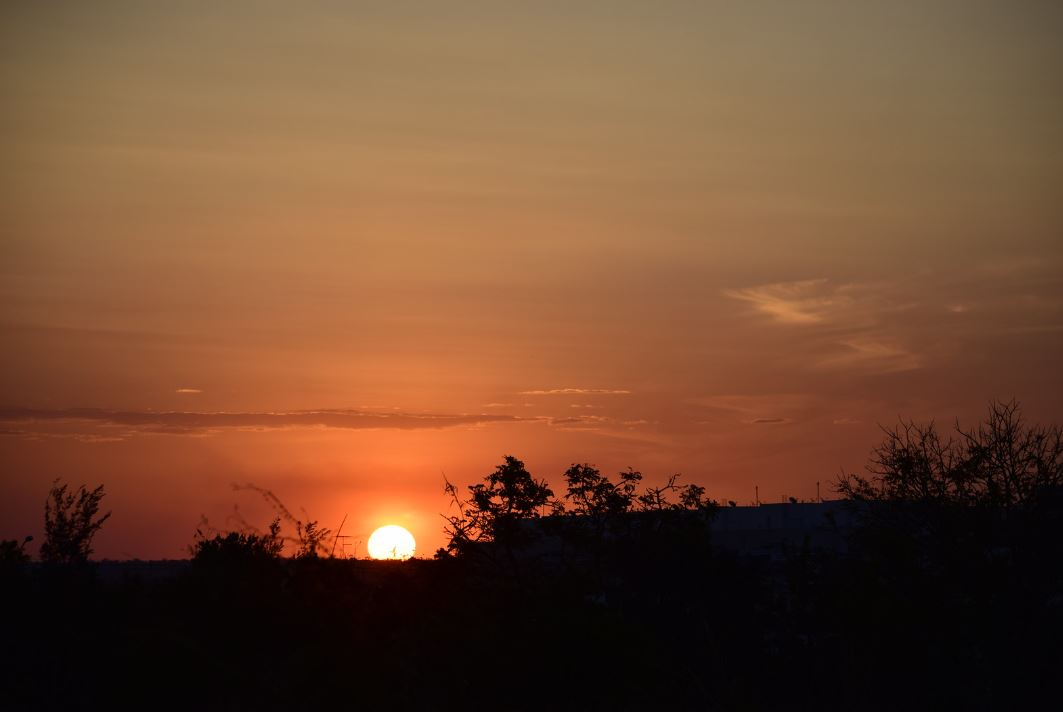
Fire: no
Smoke: no